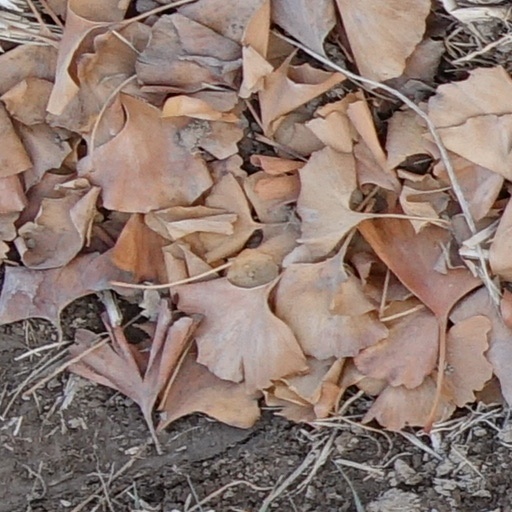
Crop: wheat